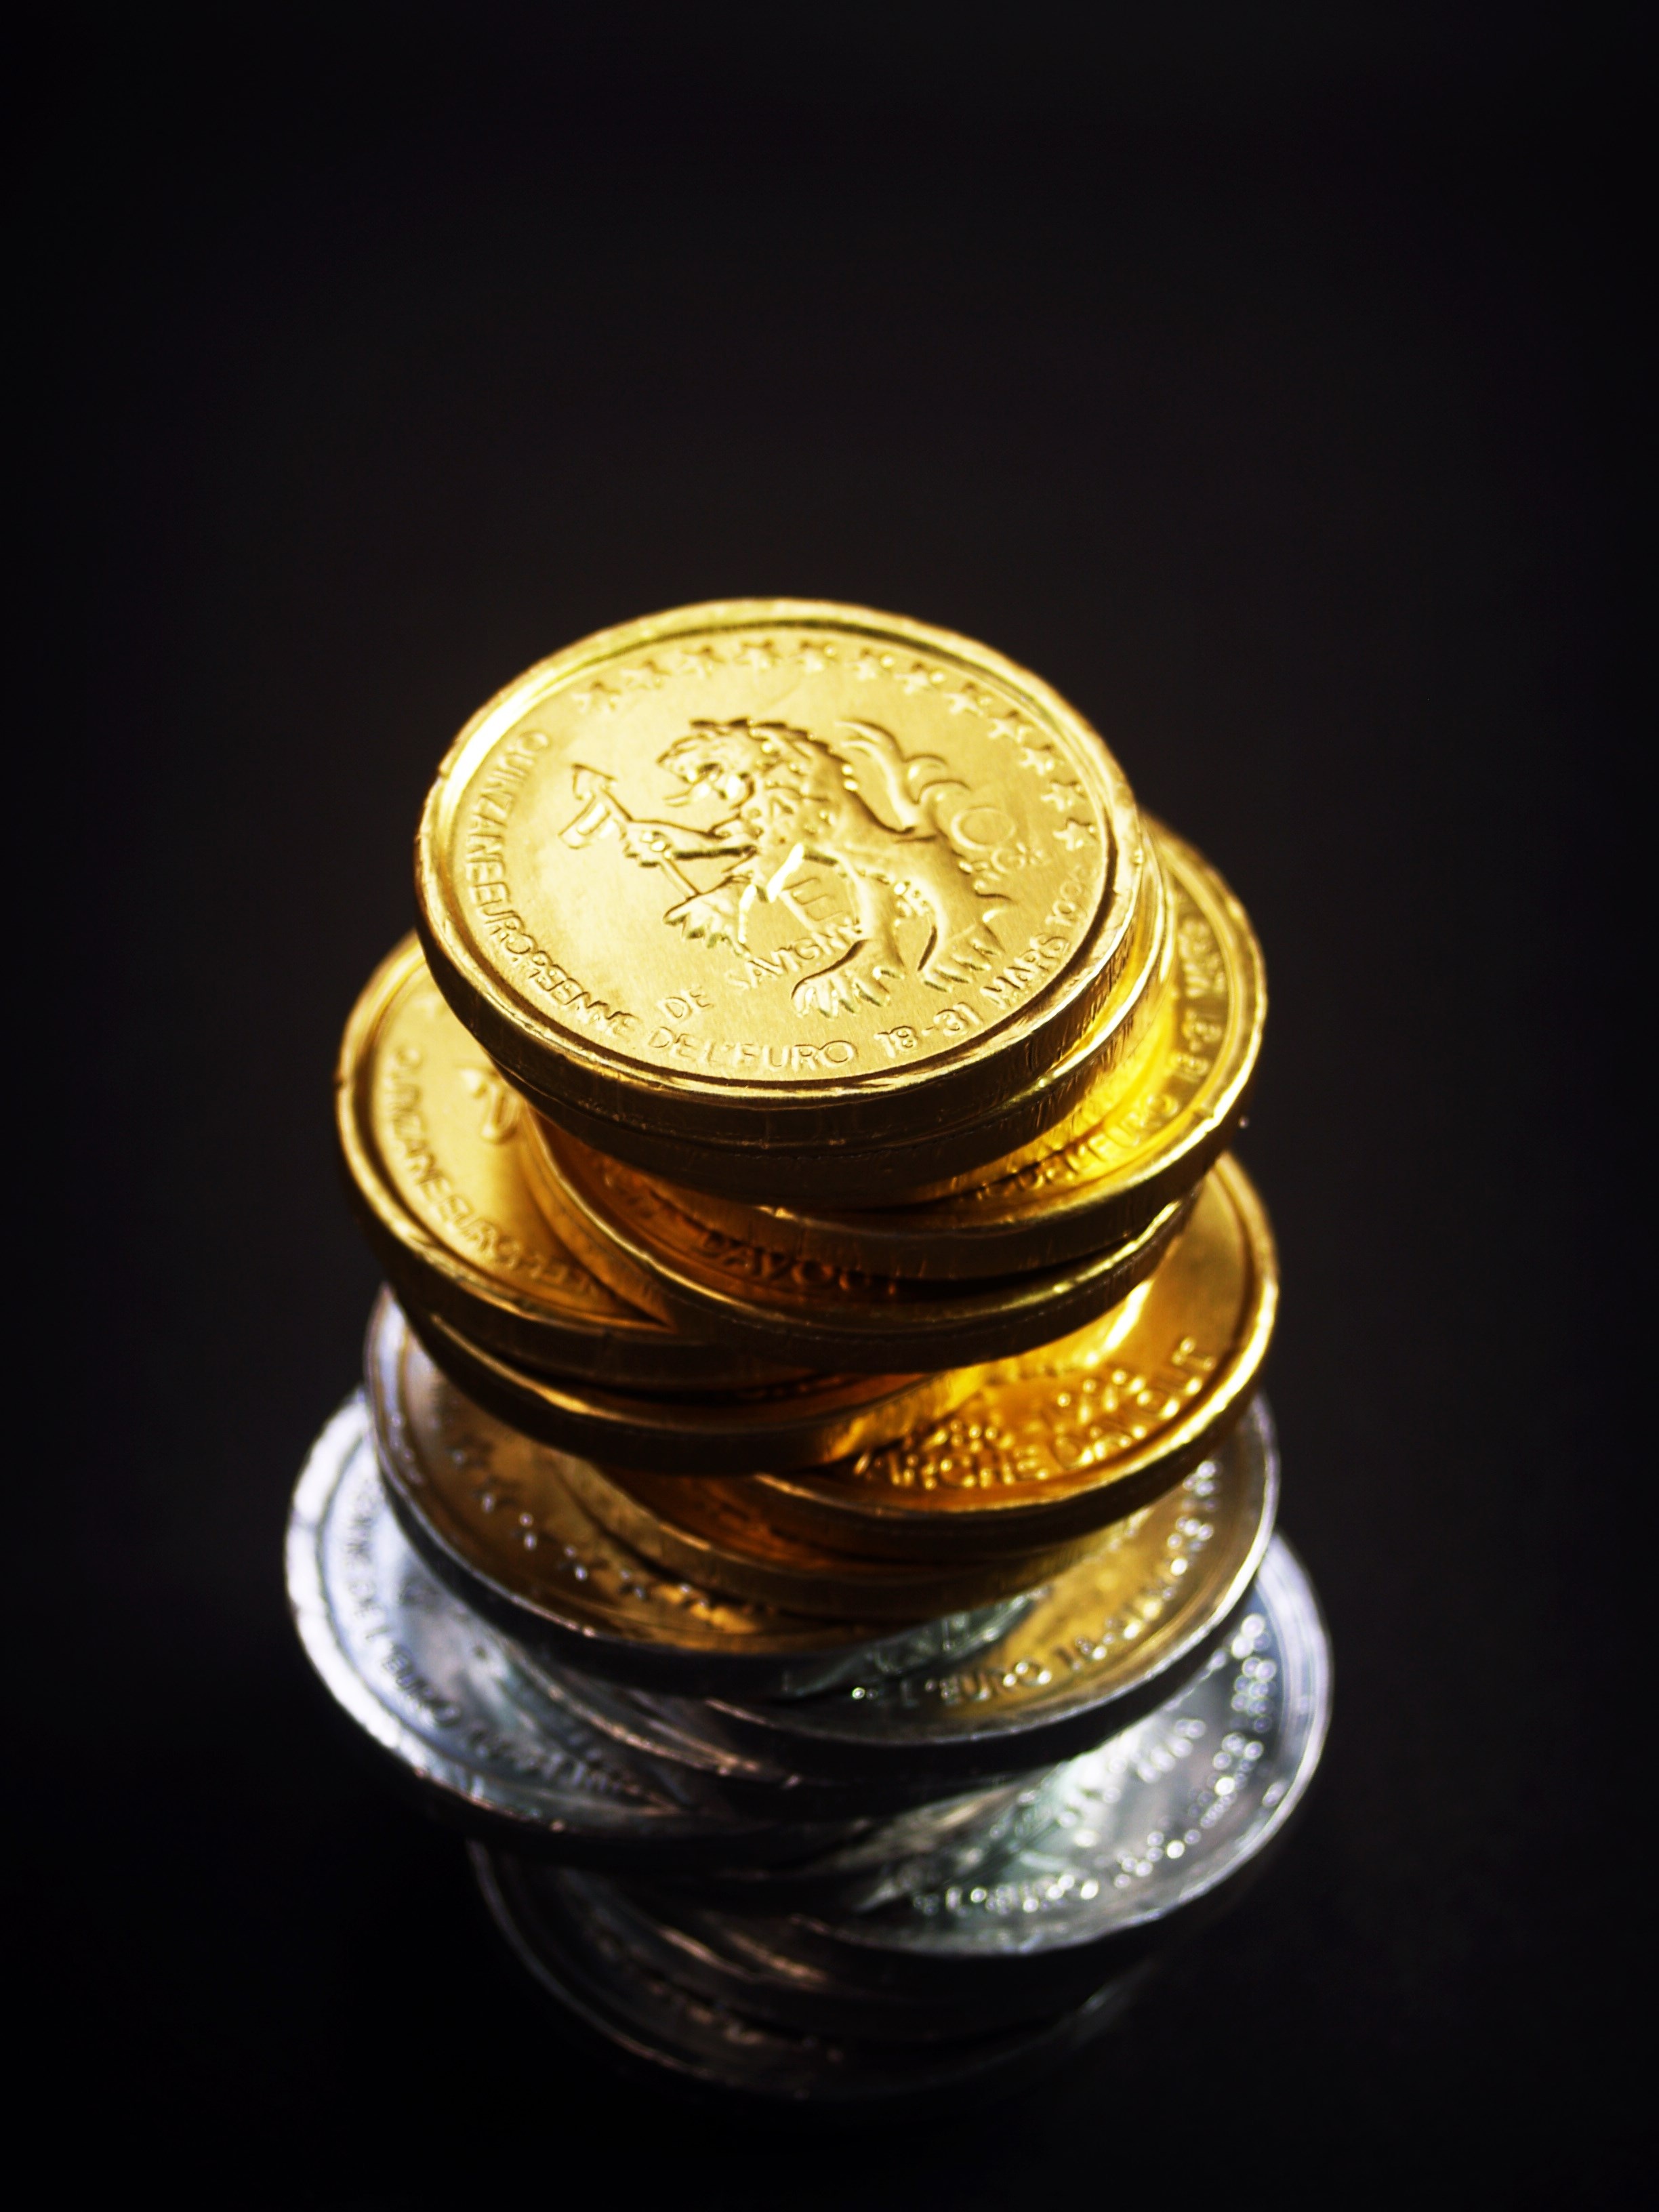
growth, isolated, golden, column, high, tower, metal, money, business, object, close, material, chart, cash, bank, gold, silver, level, graph, diagram, stock, currency, coin, concept, up, change, saving, banking, rich, economy, income, financial, success, finance, wealth, profit, investment, salary, rate